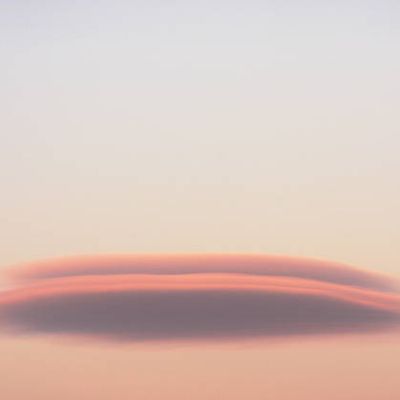
Cloud type: Altocumulus (Ac)